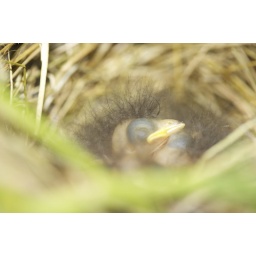
These are the baby birds that live in my flower basket